MX (newspaper)

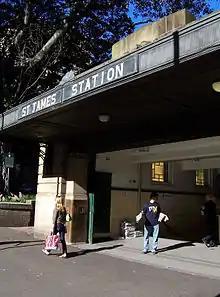
A person hands out copies of "mX" at St James railway station, Sydney

Following the success of "mX" in Melbourne, Sydney and Brisbane editions were launched.